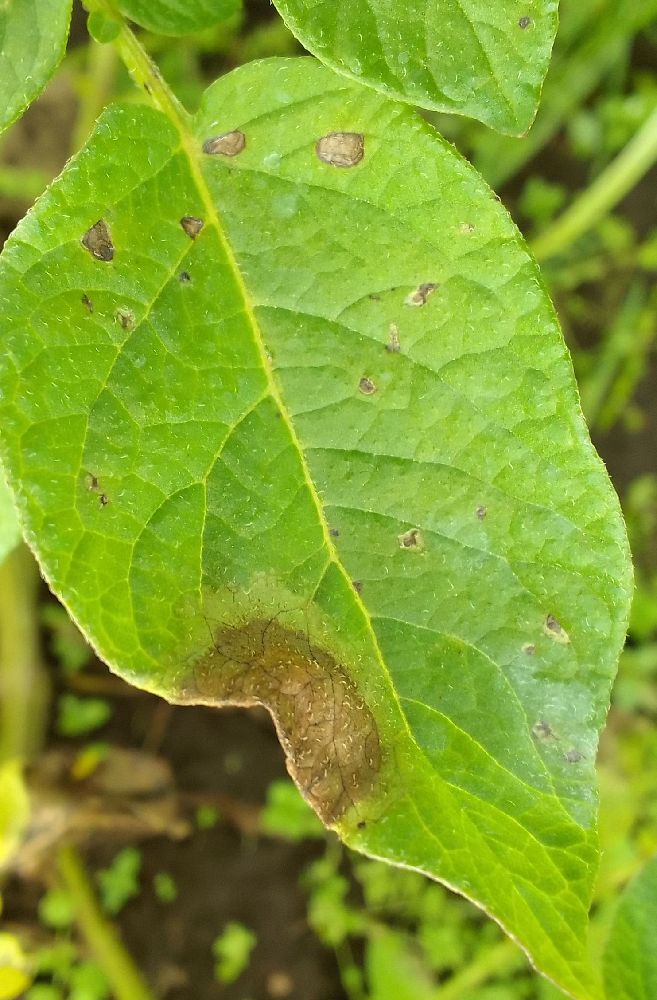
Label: Late blight